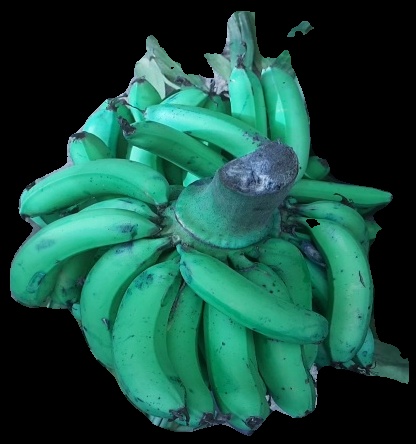
Variety: pachbale
Grade: grade3